Belinda (cigarette)

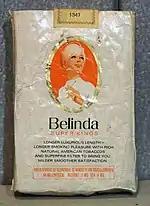
An old Dutch pack of Belinda cigarettes, with a Dutch text warning at the bottom of the pack

Belinda was founded in the 1940s and quickly gained popularity in the Netherlands, especially amongst women (as it was targeted towards them) and the wealthy. During the period of 1946 until 1996, posters made by the Dutch artist were put on Dutch railway stations featuring the ""Belinda Cigarette Girl"" (""Sigarettenmeisje van Belinda"" in Dutch), along with other known brands at the time like Droste cocoa, the Hulshof purse company and the ""Zwarte Beertjes"" (""Black Bears"") adverts of Dutch artist, illustrator and graphic designer Dick Bruna. Belinda ads were also featured in the Dutch magazine Margriet.